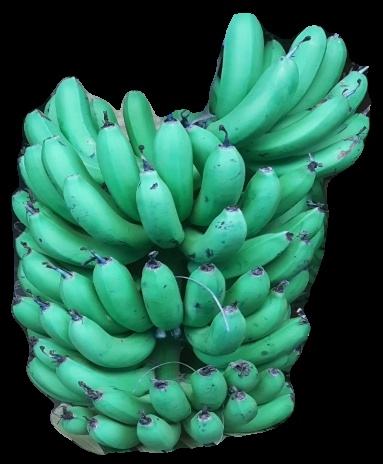
Variety: pachbale
Grade: grade1